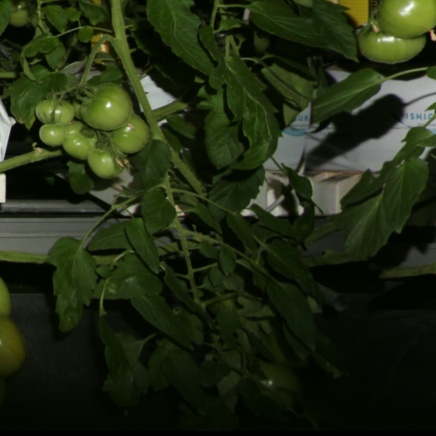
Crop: tomato